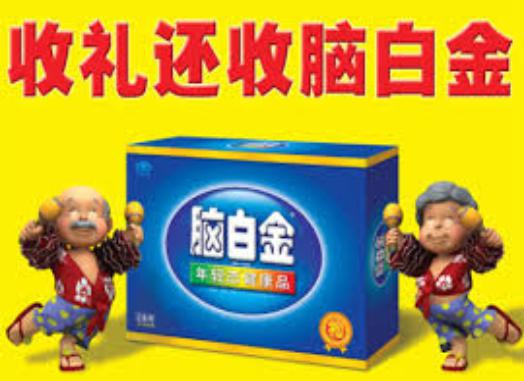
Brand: melatonin
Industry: Medical